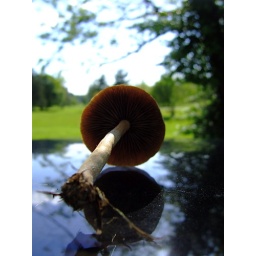
Found some mushrooms. Thought it looked better on the sun roof of my car than in the ground...